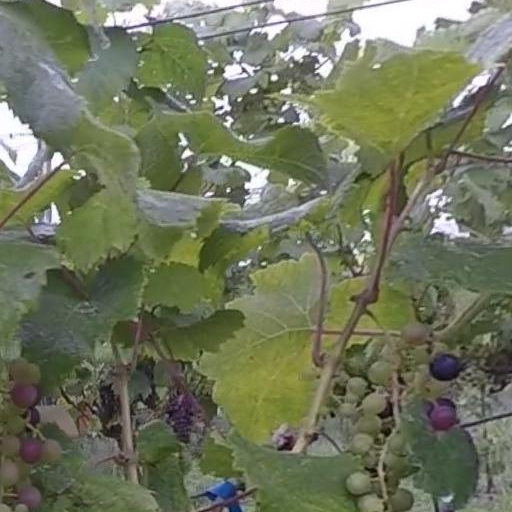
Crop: grape